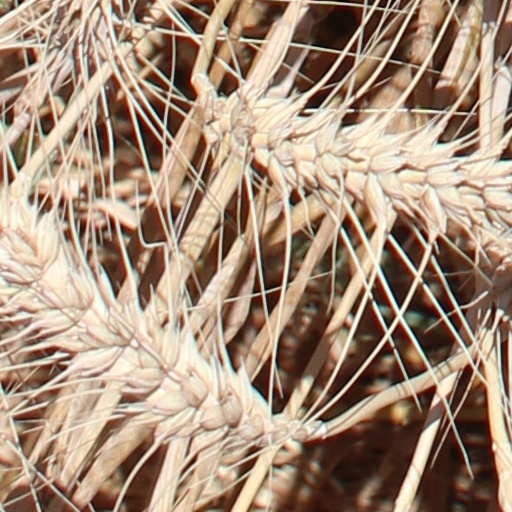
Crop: wheat